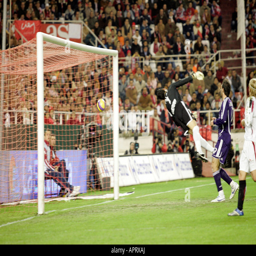
the ball entering the goal shot by person